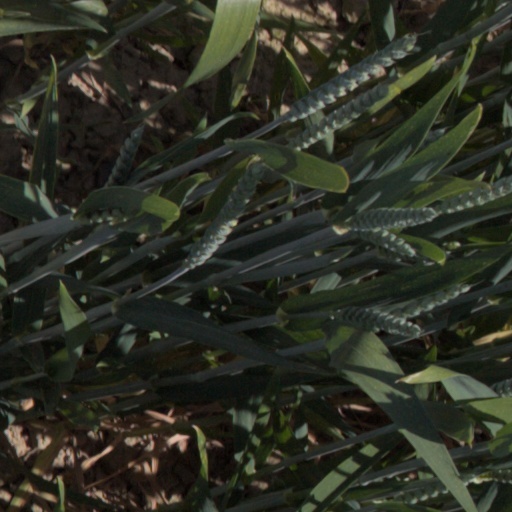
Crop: wheat